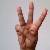
The image shows a hand gesture representing the letter 'W' in Indian Sign Language.